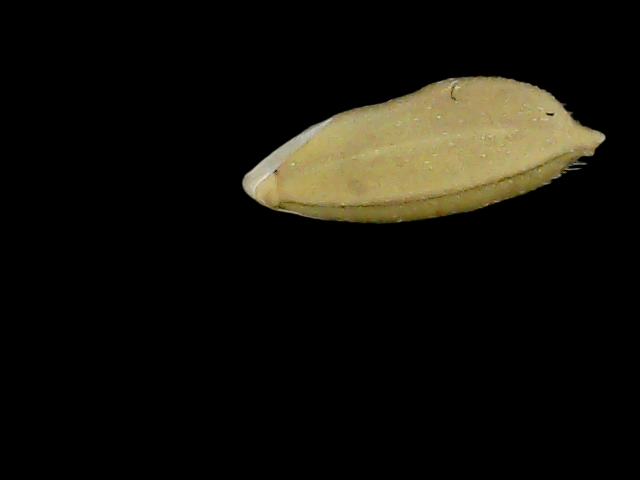
Rice variety: Bd76